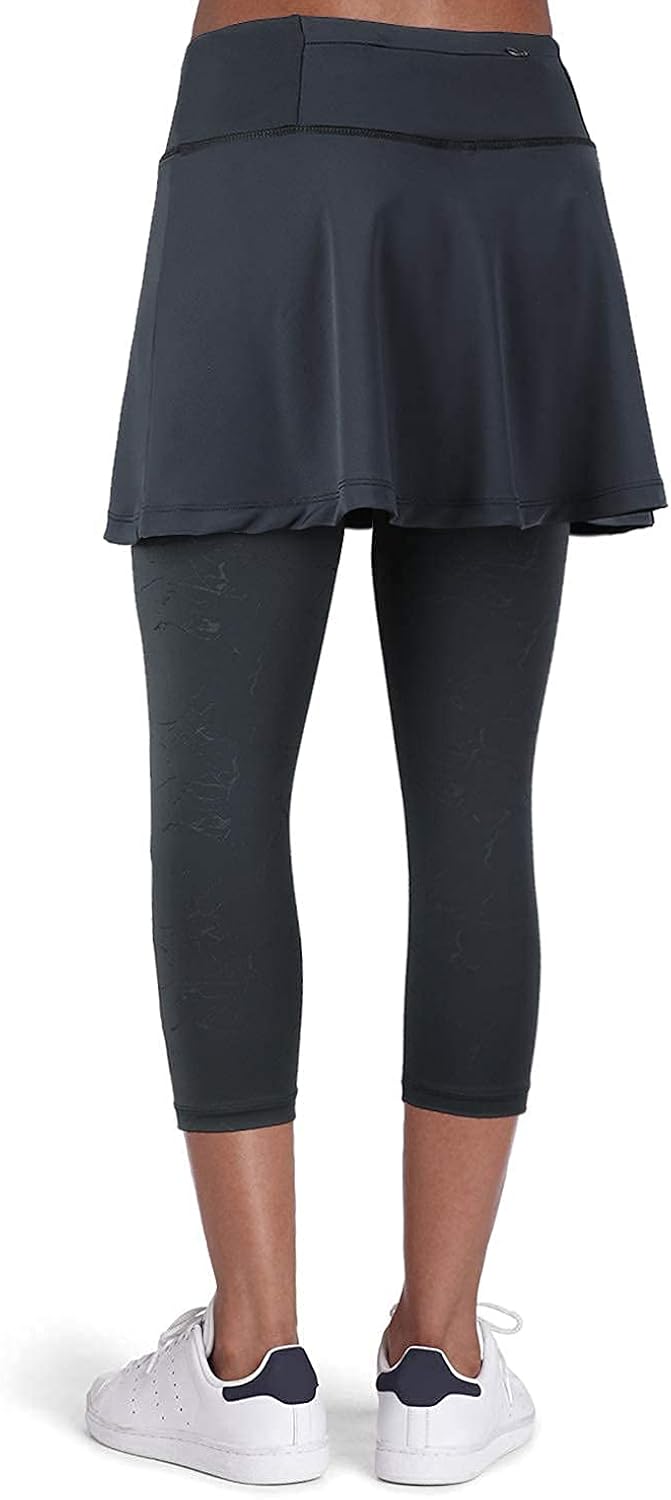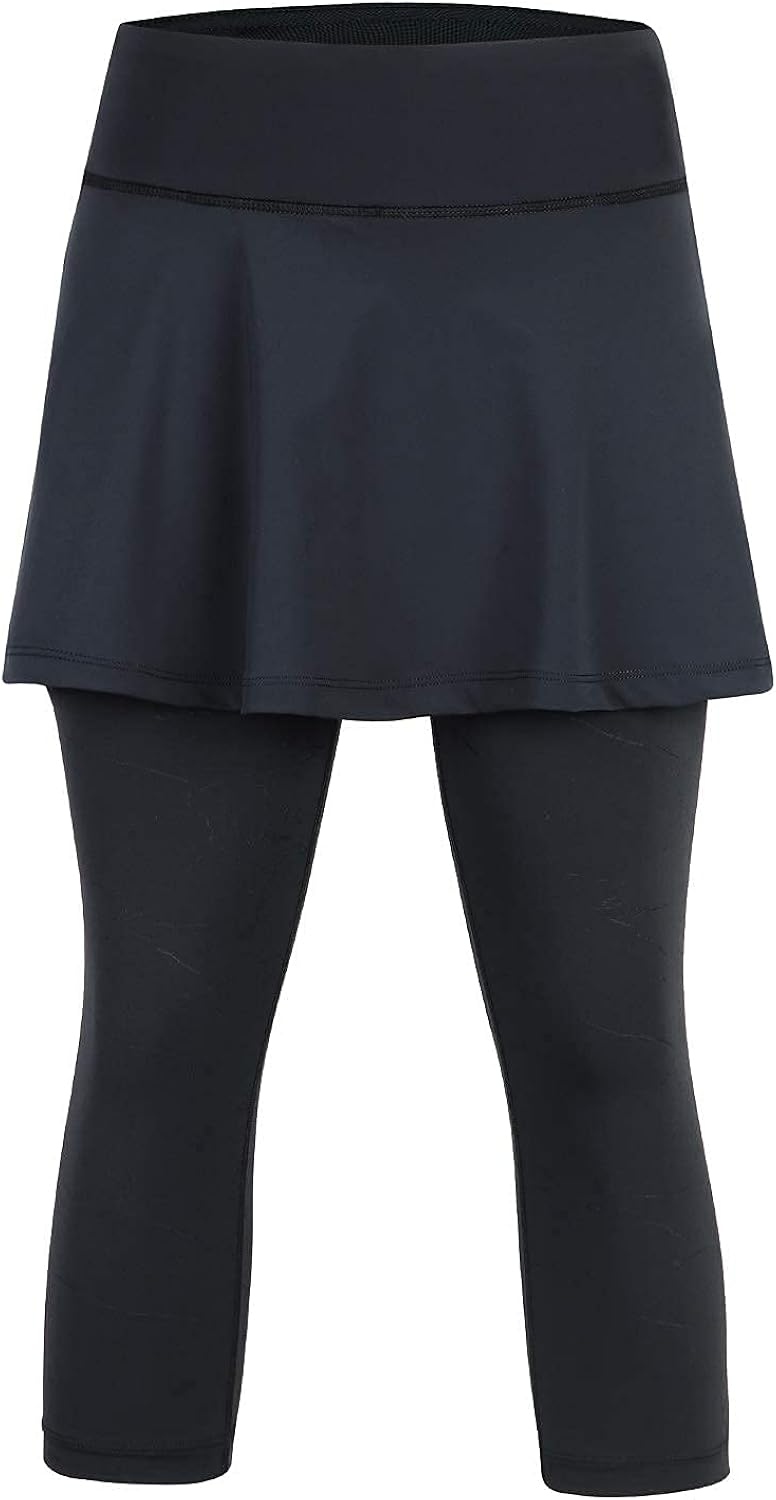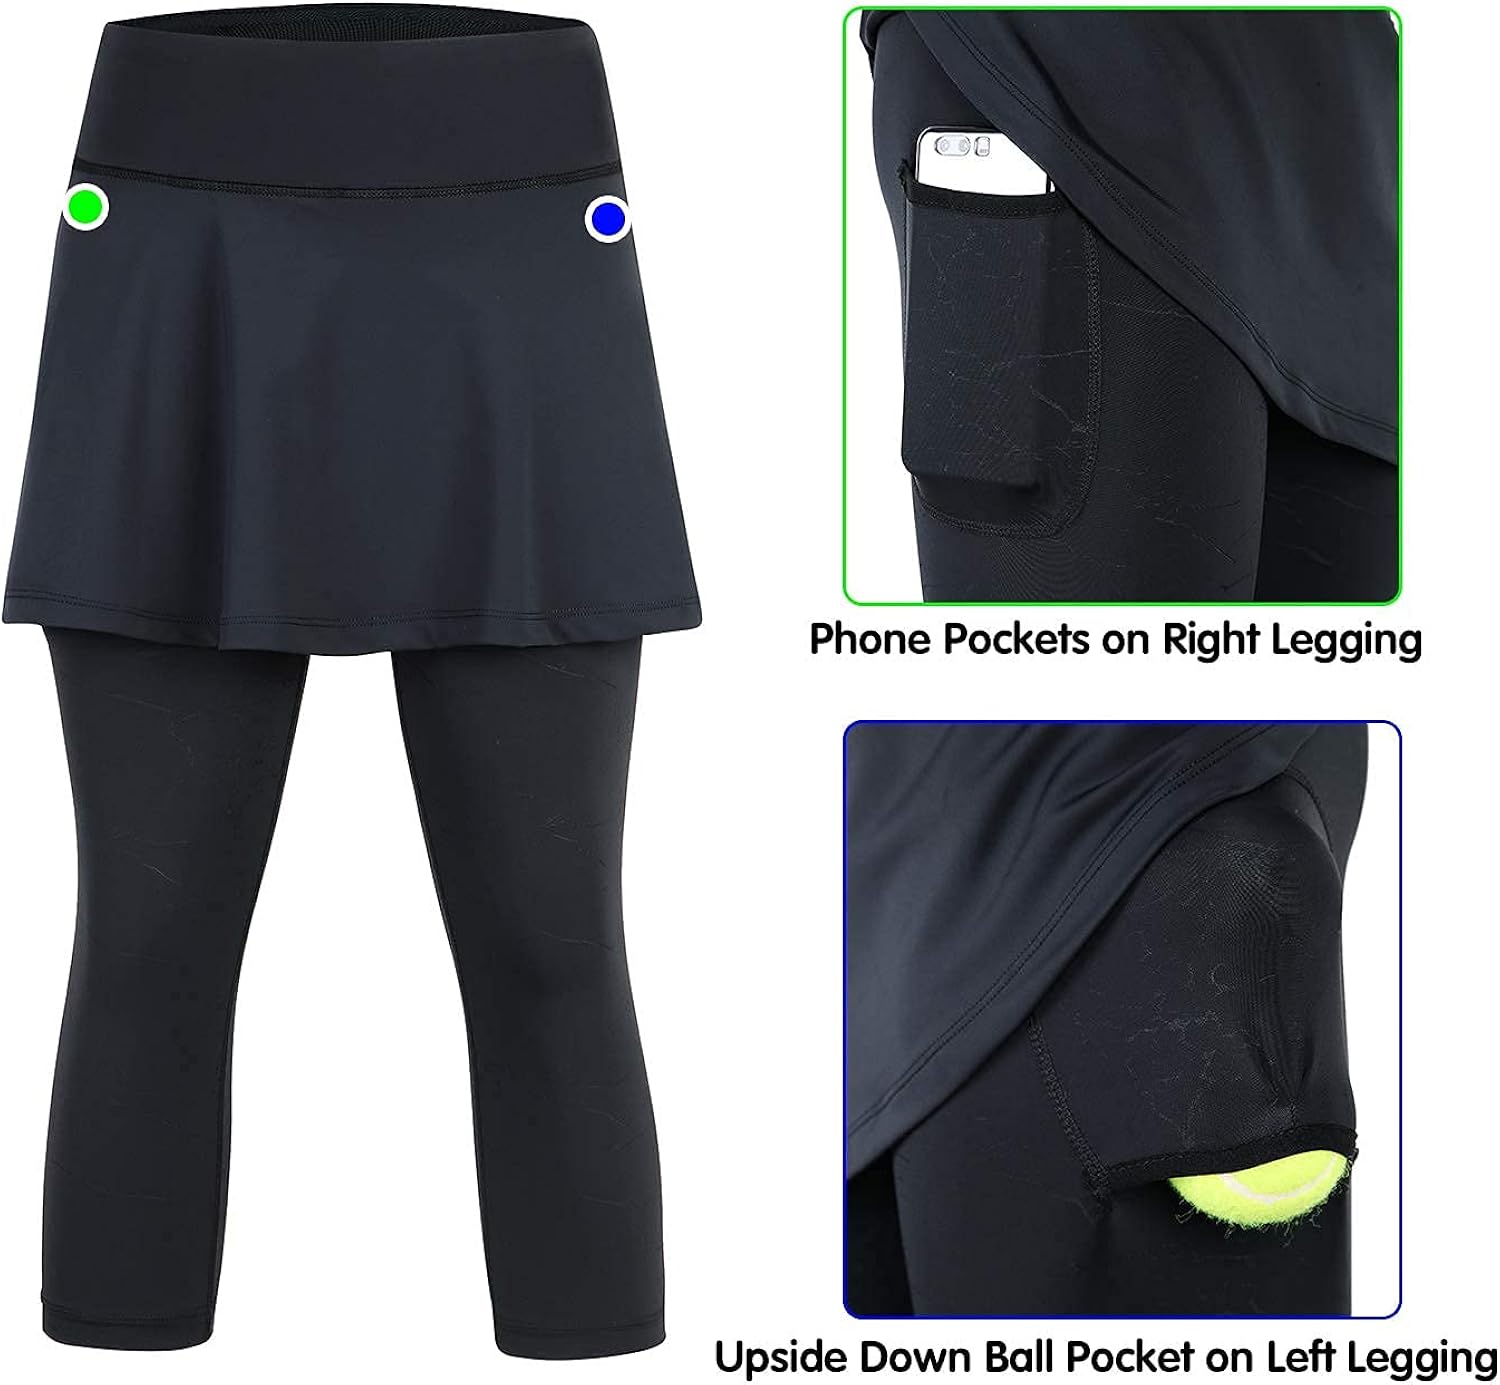
Tennis Skirted Leggings Women with Pockets Capris Skorts Yoga Leggings with Skirts& Women Tennis Clothing(GY,L)
Category: AMAZON FASHION
ANIVIVO Women Skirted Leggings with Pockets for Tennis Fabric Materials 90% polyester, 10% spandex of tennis Leggings Solid stretching leggings keep soft Details Design Non-see through. Skirts covers hip and keep security Inner waistband adjusts to suit waist greatly High waist controls tummy and looks elegant
Features: Elastic closure